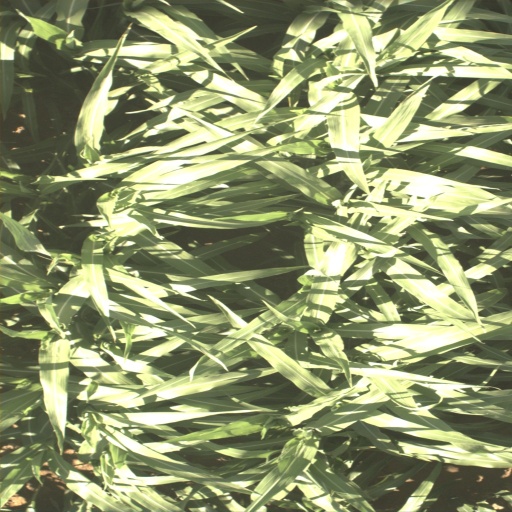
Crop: sorghum